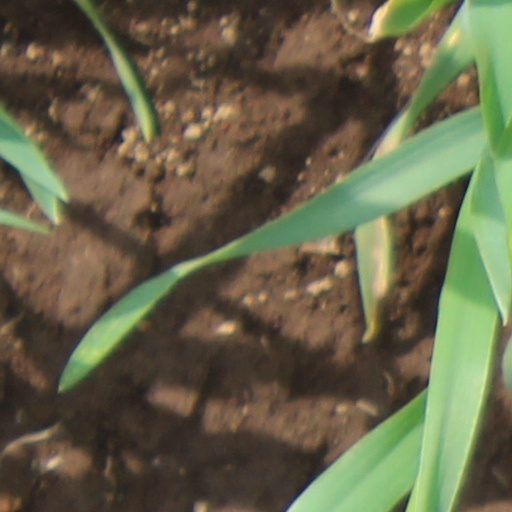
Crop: wheat